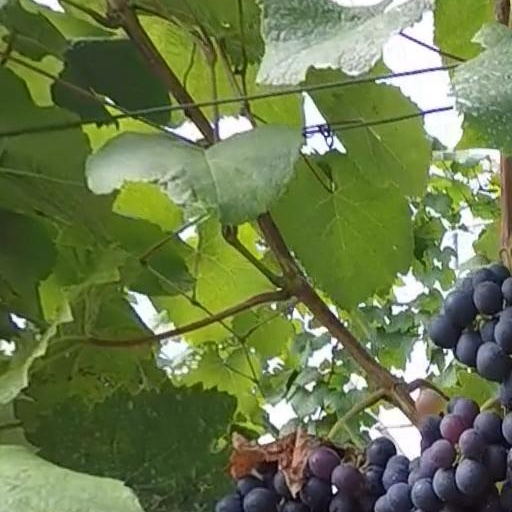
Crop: grape